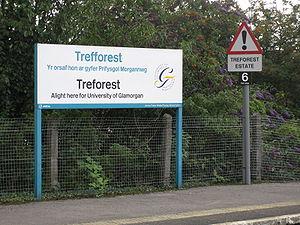
Treforest est un village du county borough de Rhondda Cynon Taf au pays de Galles.